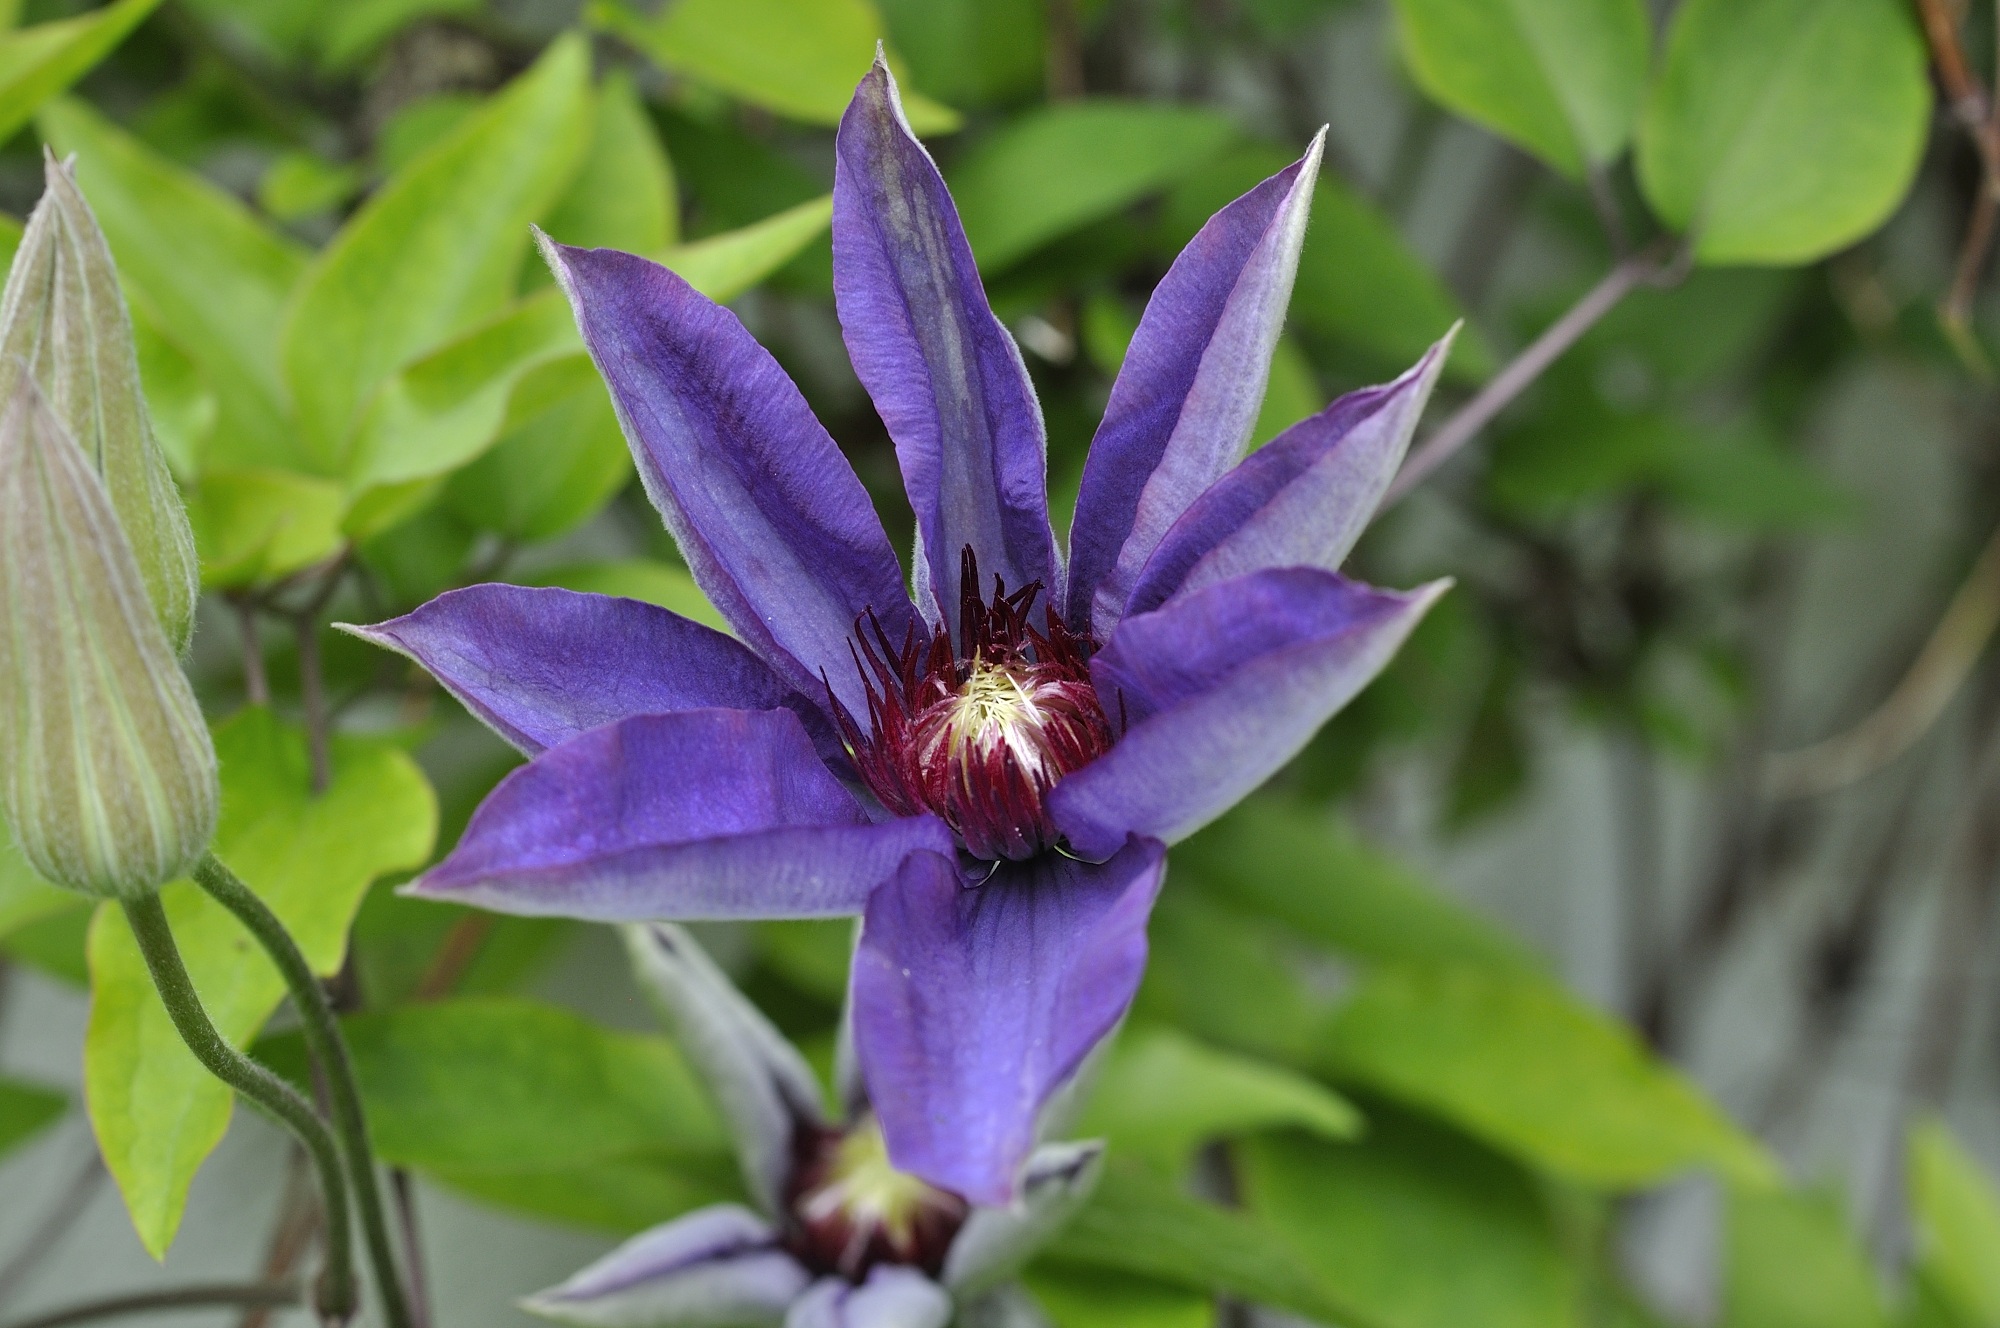
nature, blossom, plant, flower, petal, bloom, spring, botany, blue, garden, close, flora, wildflower, clematis, macro photography, flowering plant, land plant, colorado blue columbine